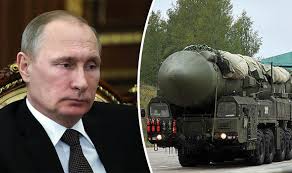
Label: Air Defense